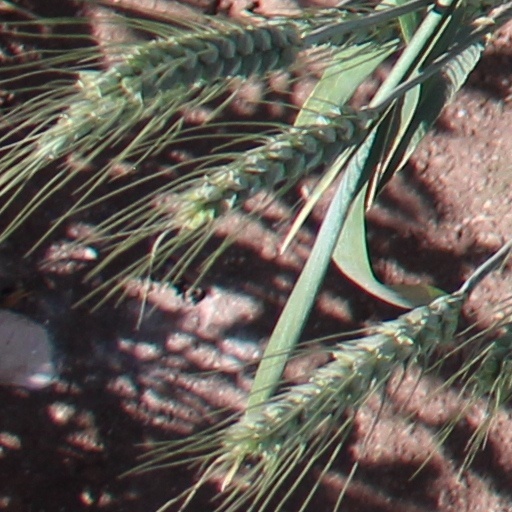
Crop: wheat